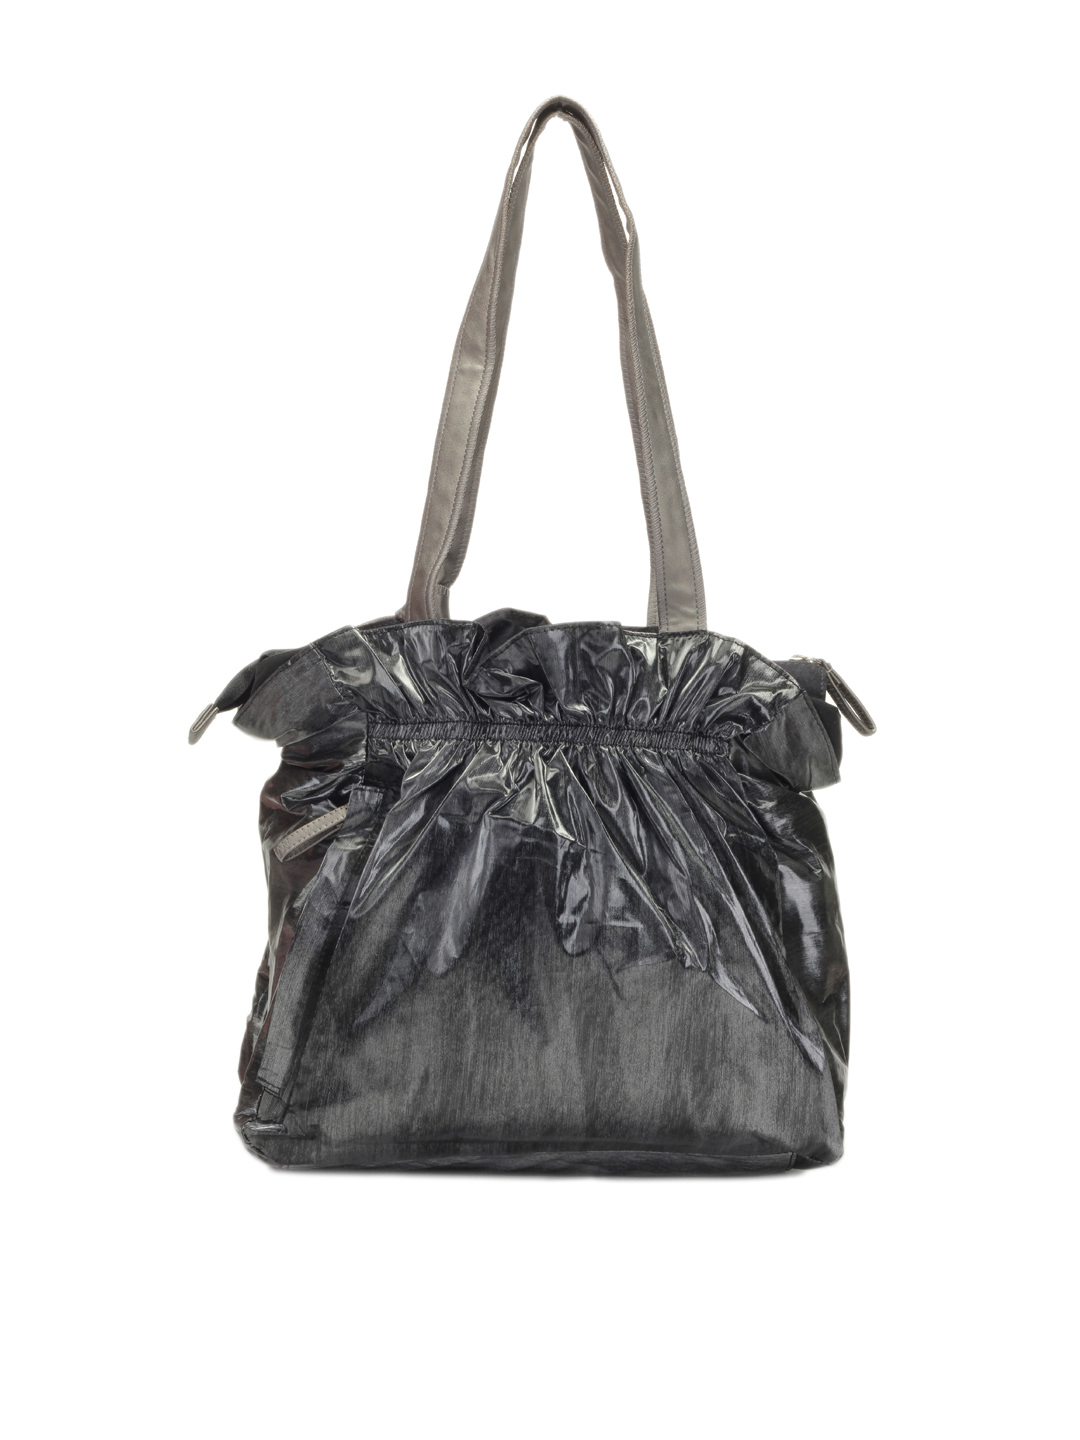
Baggit Women Grey Handbag
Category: Accessories / Bags / Handbags
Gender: Women
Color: Silver
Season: Spring 2012
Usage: Casual